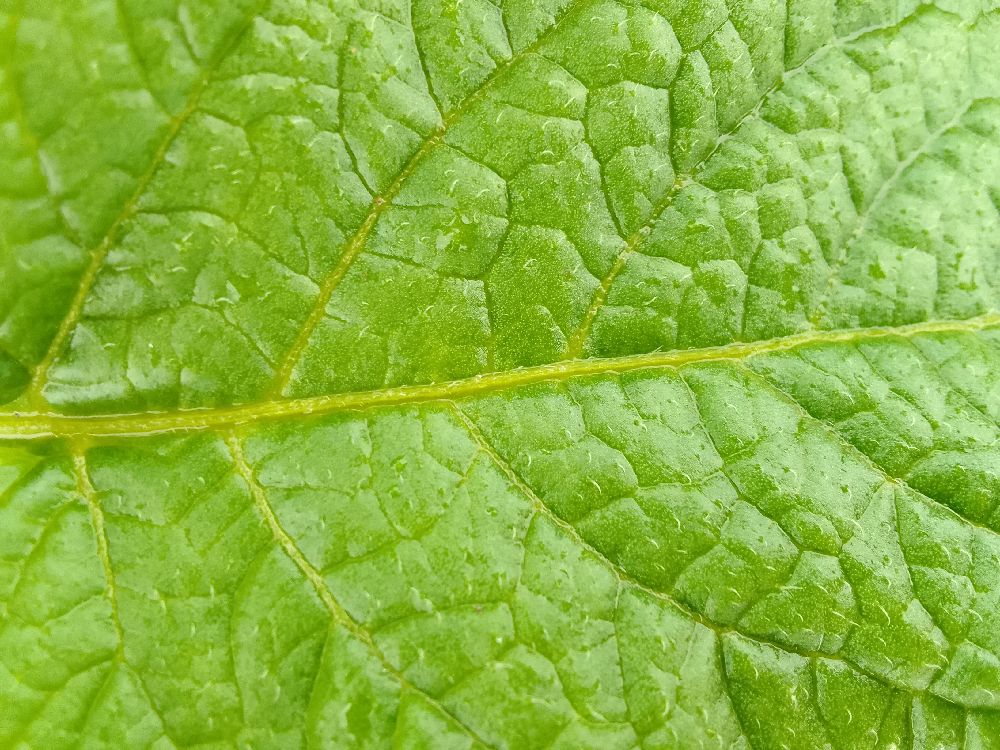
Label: Healthy